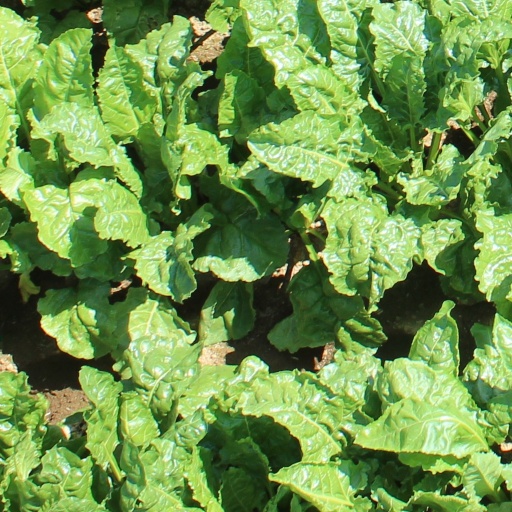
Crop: sugar beet